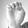
ASL letter: E